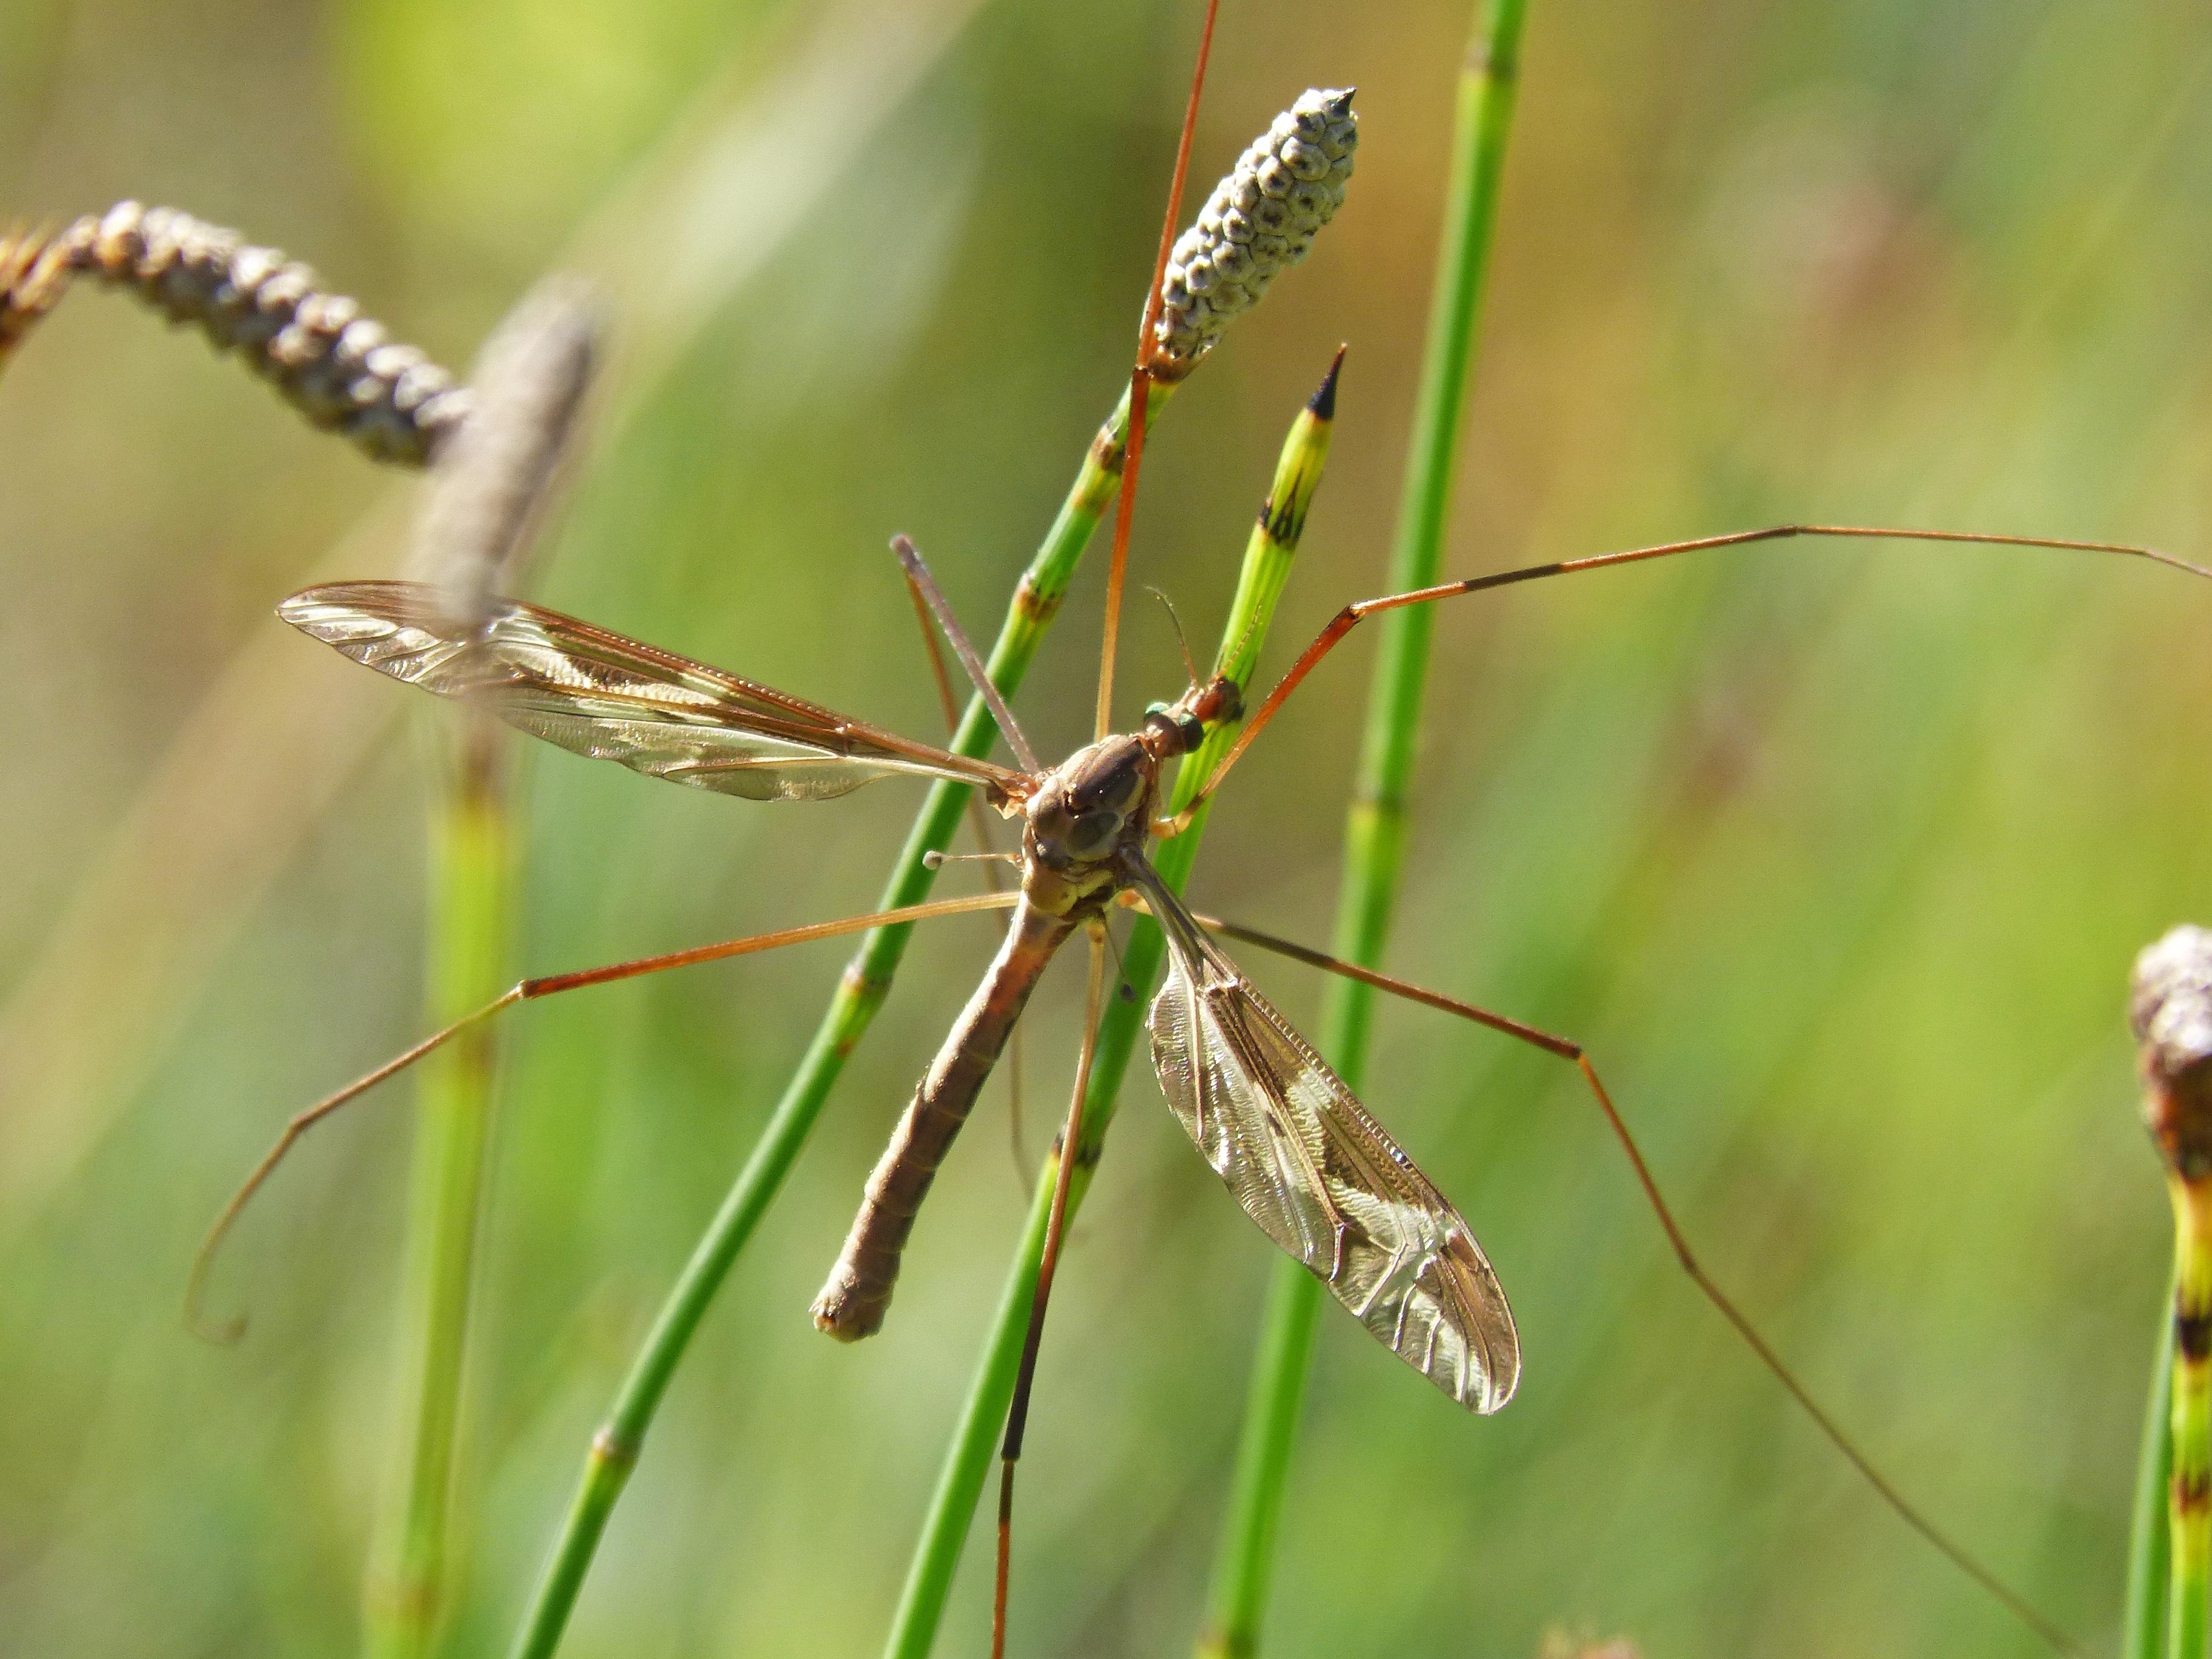
grass, branch, prairie, flower, insect, flora, fauna, invertebrate, twig, close up, dragonfly, detail, mosquito, damselfly, sting, moisture, macro photography, arthropod, long legged insect, grass family, plant stem, dragonflies and damseflies, orb weaver spider